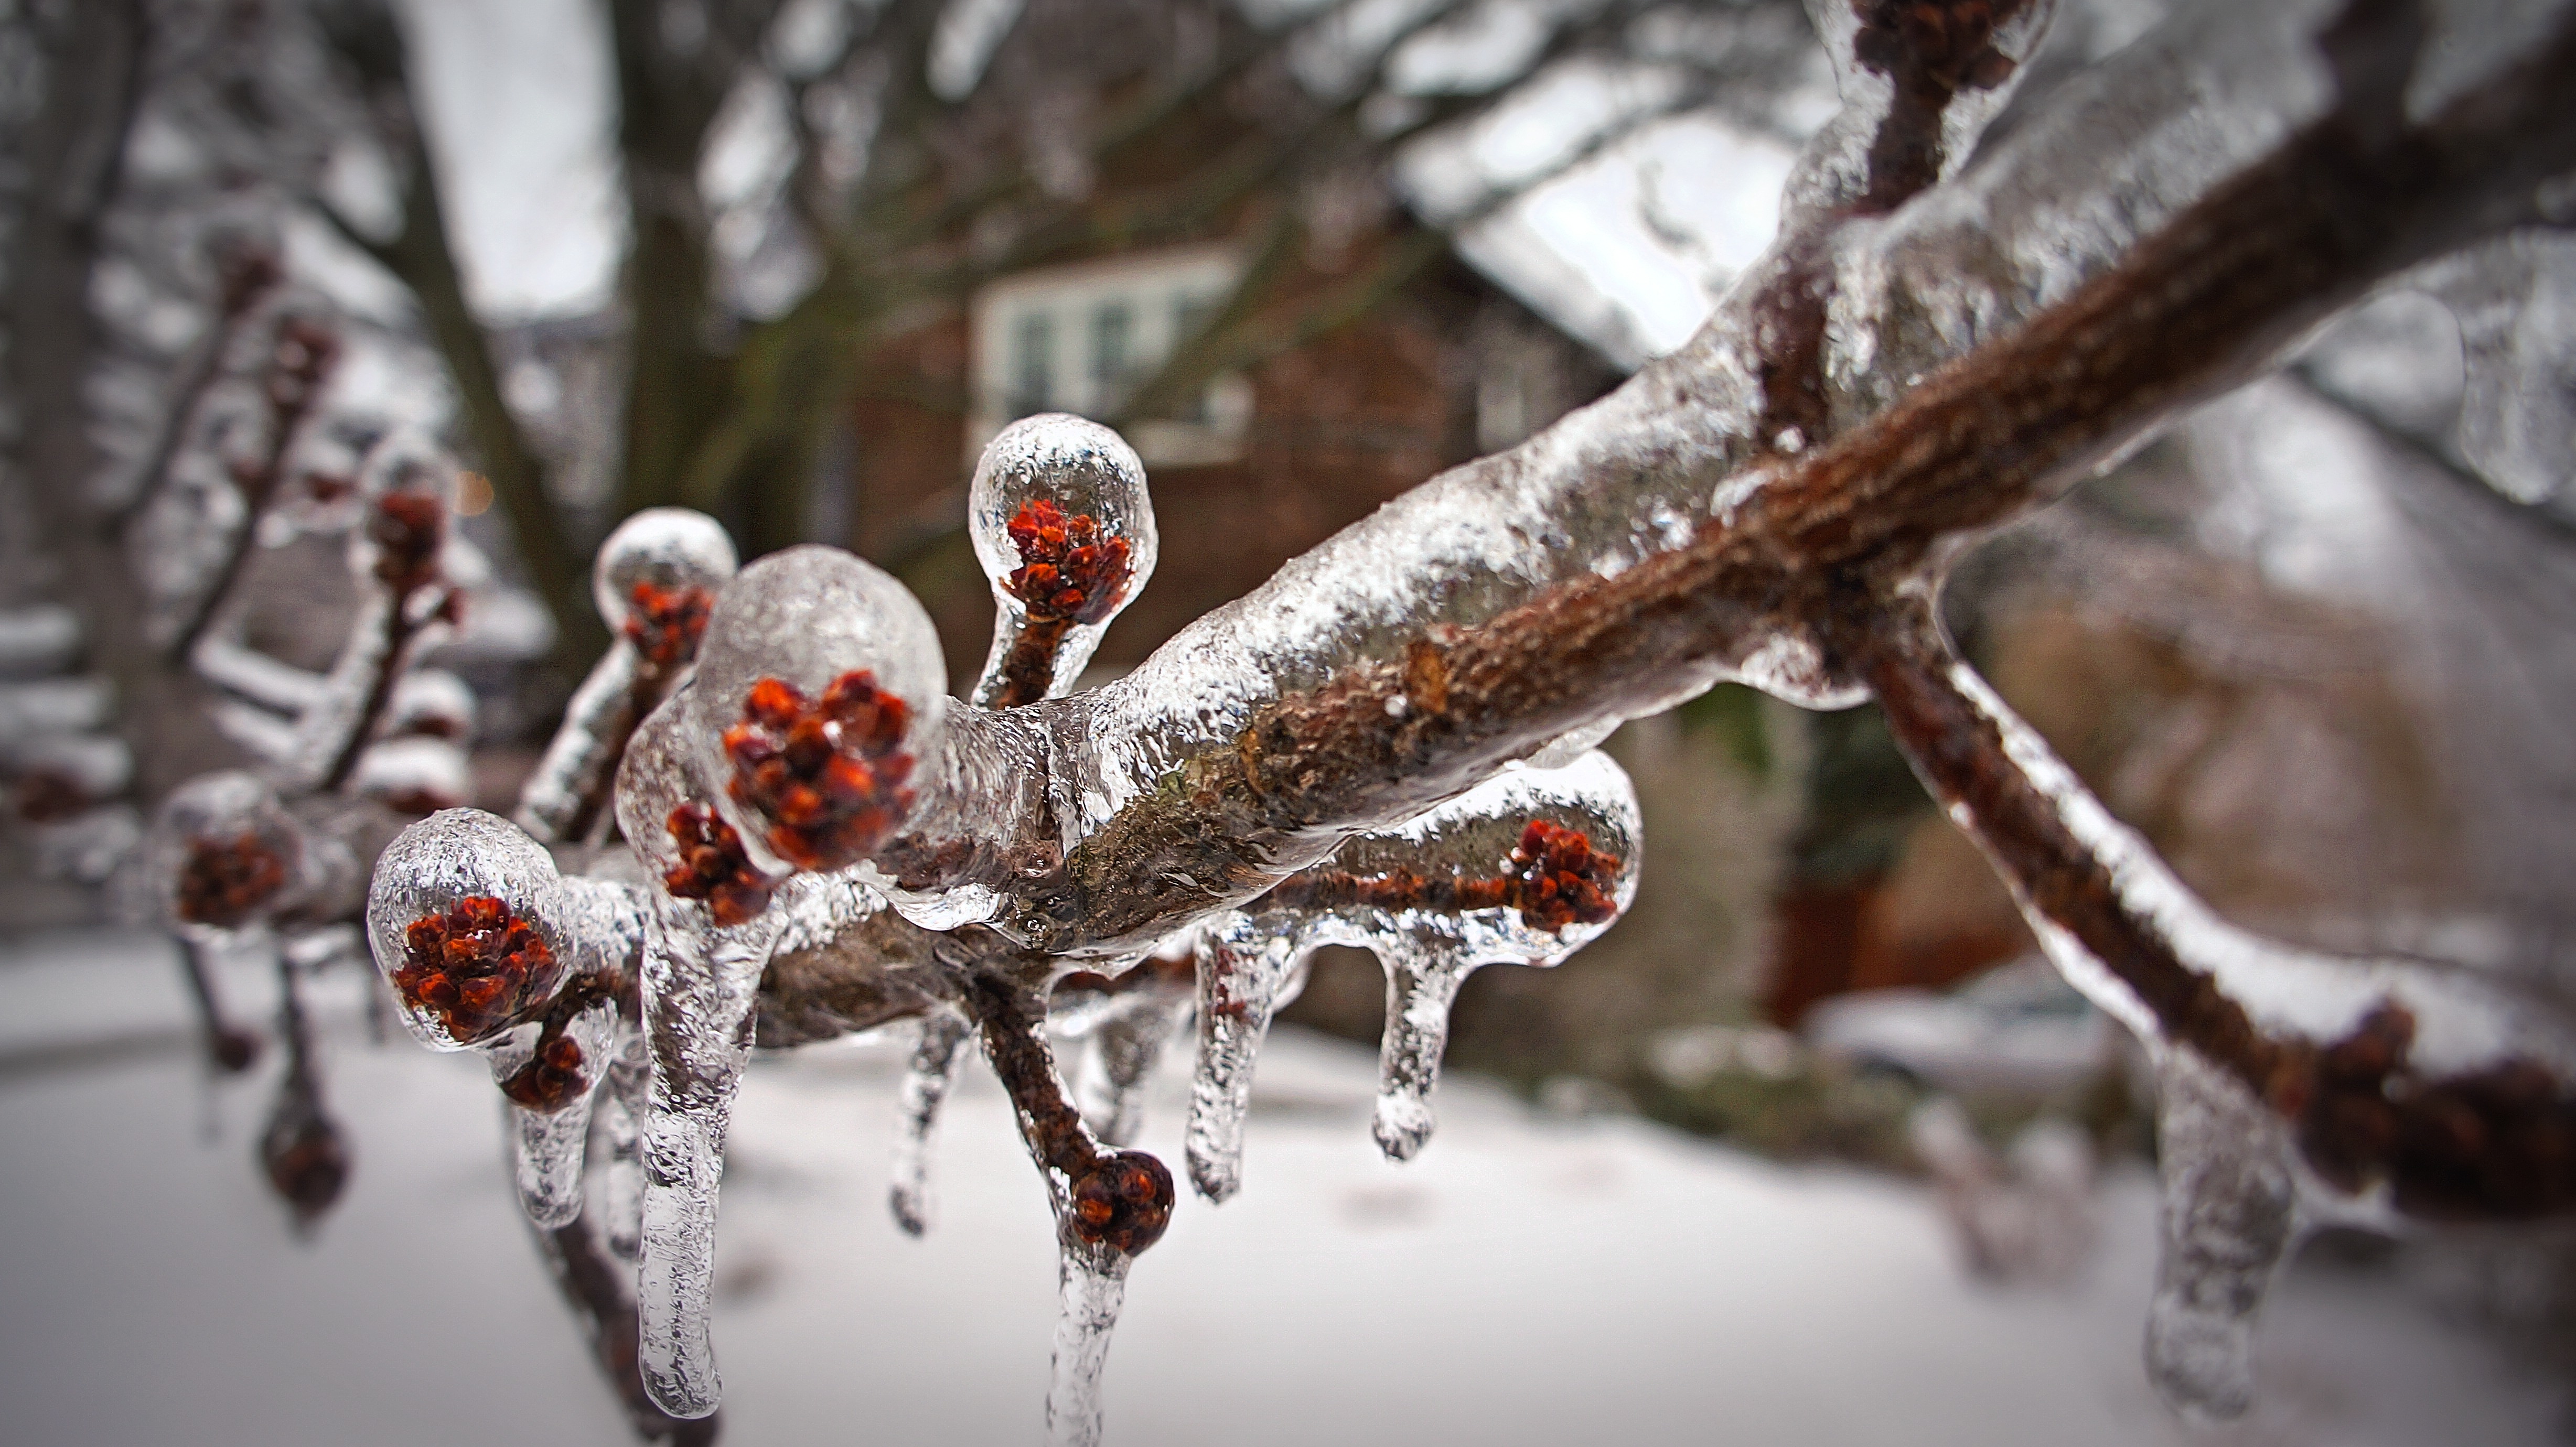
tree, nature, branch, blossom, snow, cold, winter, plant, leaf, flower, frost, ice, spring, weather, frozen, flora, season, twig, close up, icy, toronto, freezing, macro photography, woody plant, ice storm, bad weather conditions